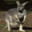
Label: kangaroo